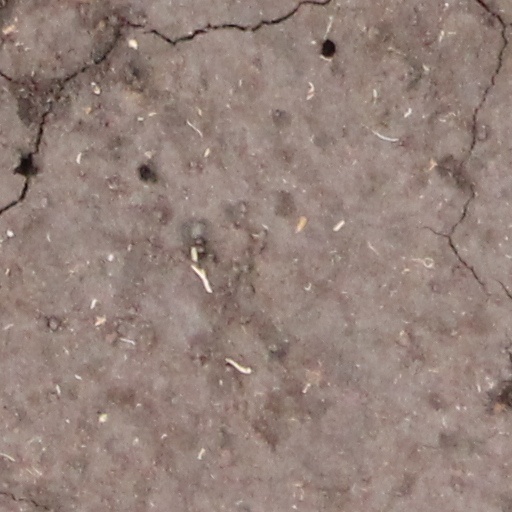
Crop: wheat